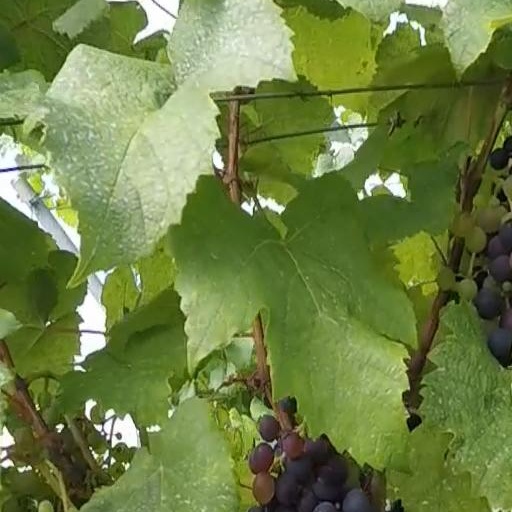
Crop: grape